Law enforcement in Jordan

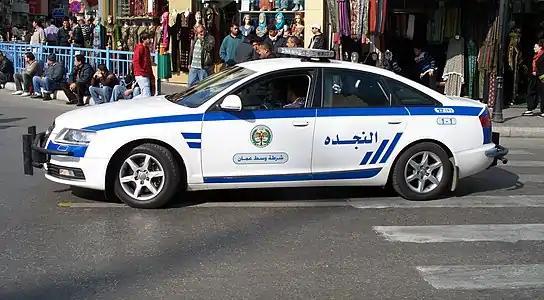
An Amman City Centre Police Vehicle

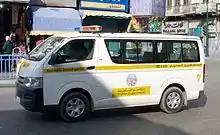
Accident investigation vehicle

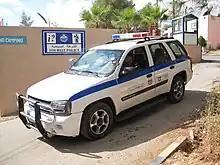
External roads patrol vehicle

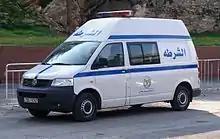
A police vehicle of the Capital Governorate, equivalent to State Police in the US

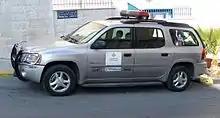
A Border Patrol police vehicle

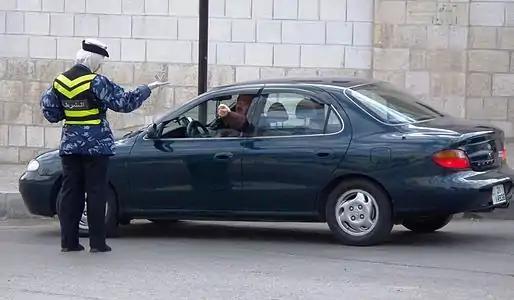
A female police officer in Amman

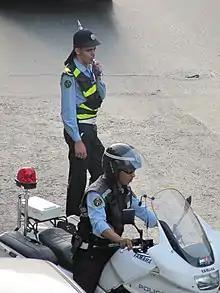
traffic police officers in Amman

Law enforcement in Jordan is the purview of the "Public Security Force" (includes approximately 50,000 persons), the Jordanian national police, which is subordinate to the Public Security Directorate of the Ministry of Interior.